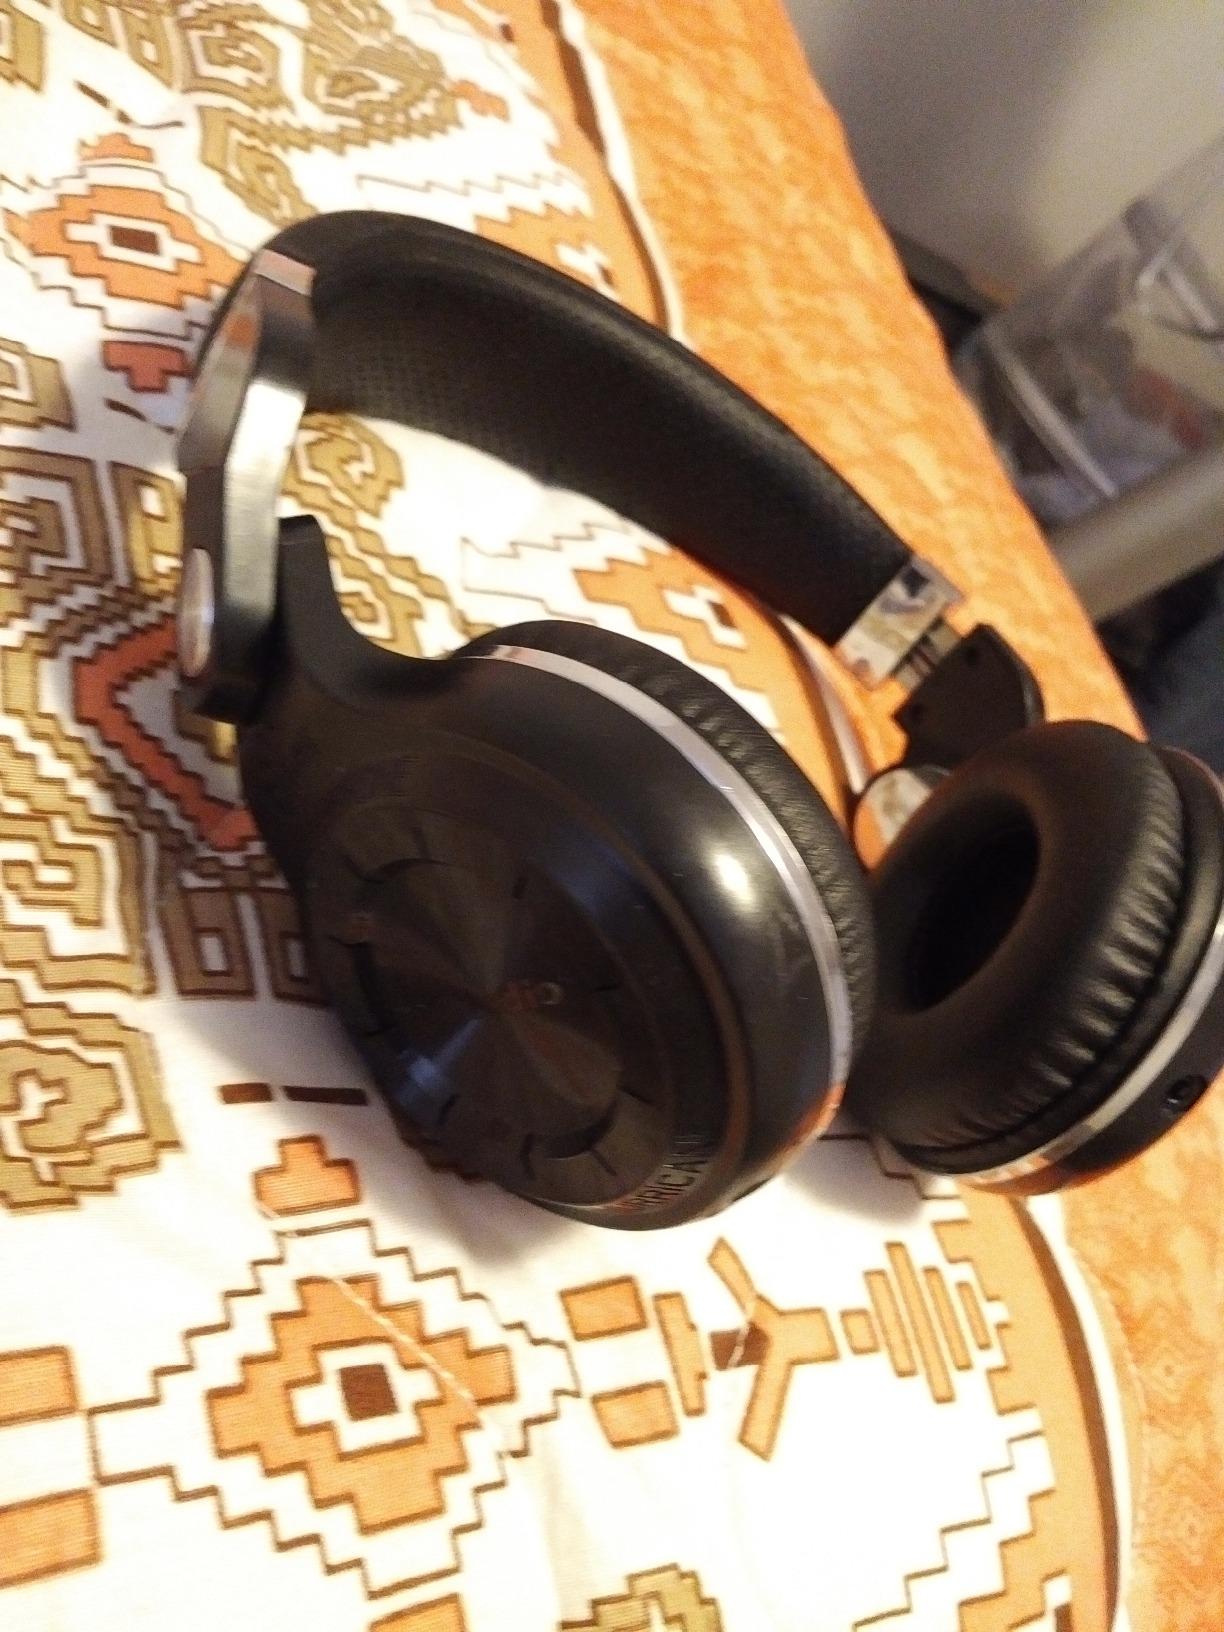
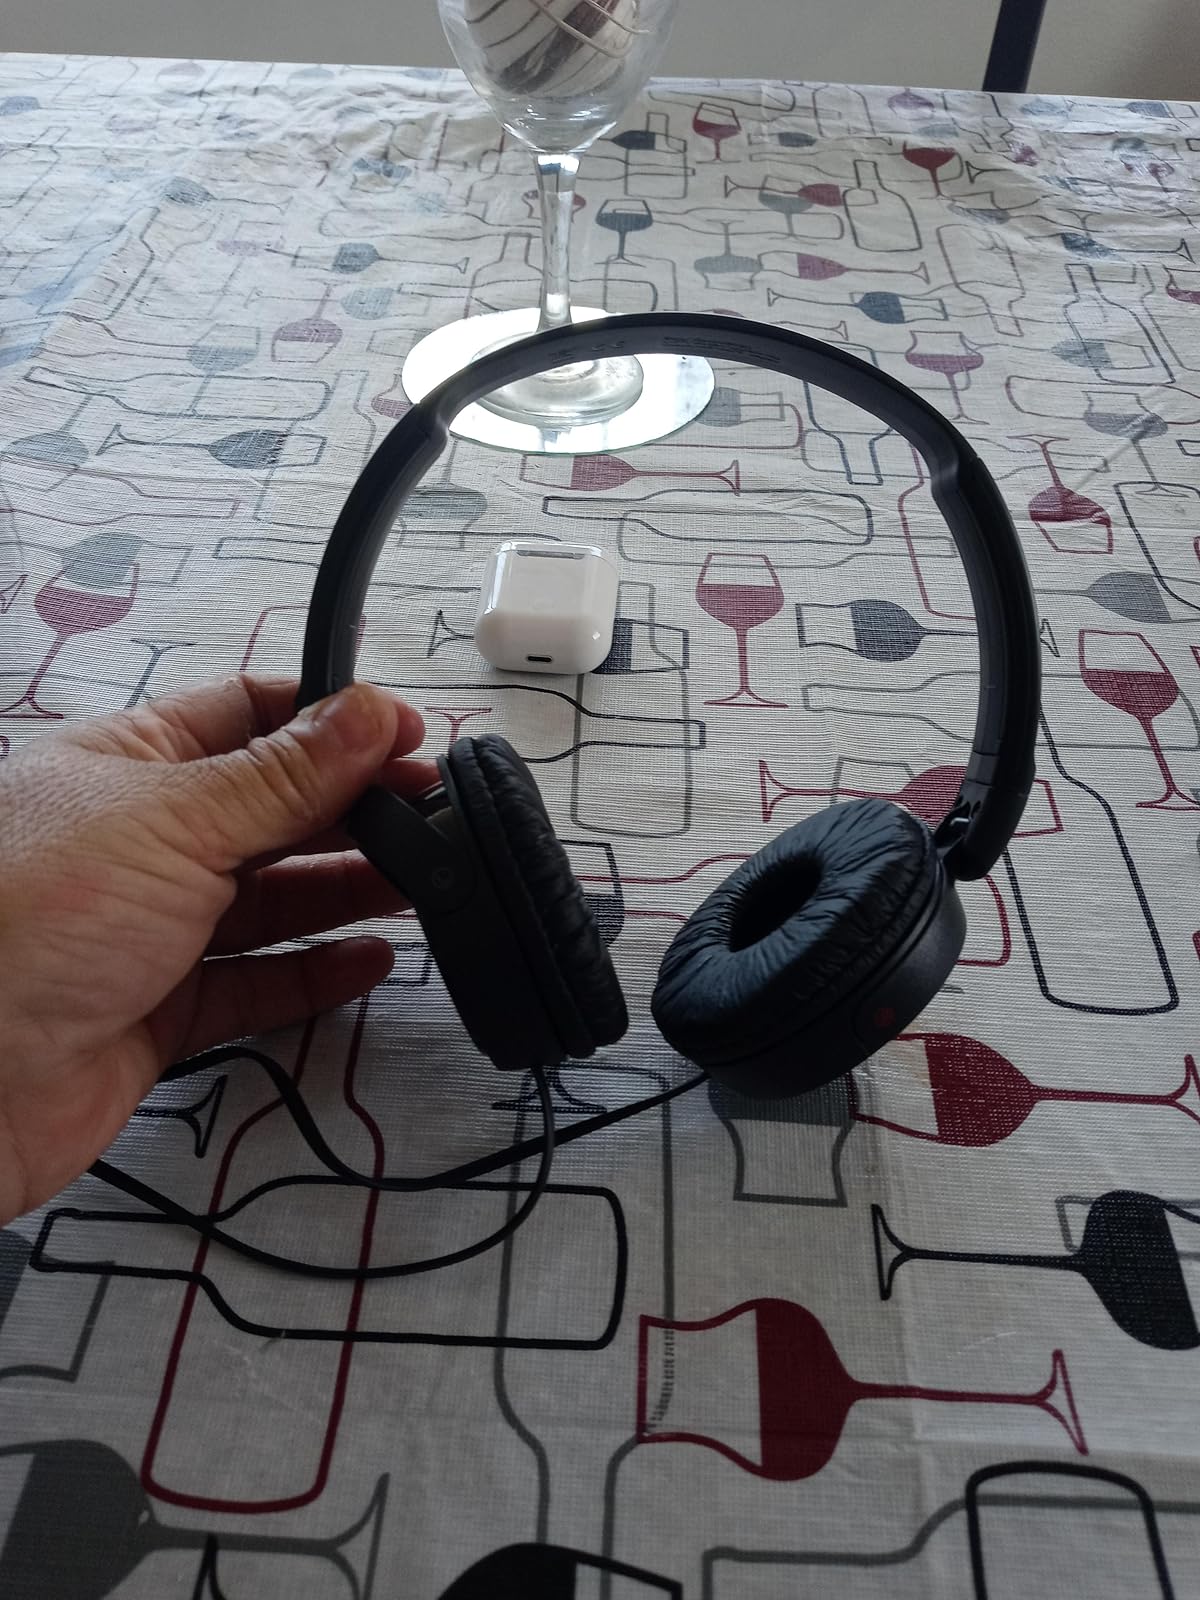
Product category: headphones
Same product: no